Old Bushells Factory

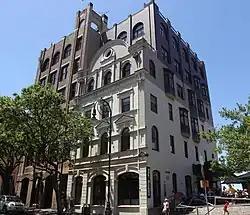
Old Bushells Factory, pictured in 2019

The Old Bushells Factory is a heritage-listed former Bushells Tea factory and warehouse, now used as shops, offices and an art gallery, located at 86–88 George Street in the inner city Sydney suburb of The Rocks in the City of Sydney local government area of New South Wales, Australia. No. 86 was designed by Walter Liberty Vernon; and both buildings were built from 1886 to 1912. It is also known as the Old Bushells Factory and Warehouse; Bushells Place; Bushells Warehouse and Bushells Offices; and Health Commission Building (Bushell's). The property is owned by Property NSW, an agency of the Government of New South Wales. It was added to the New South Wales State Heritage Register on 10 May 2002.